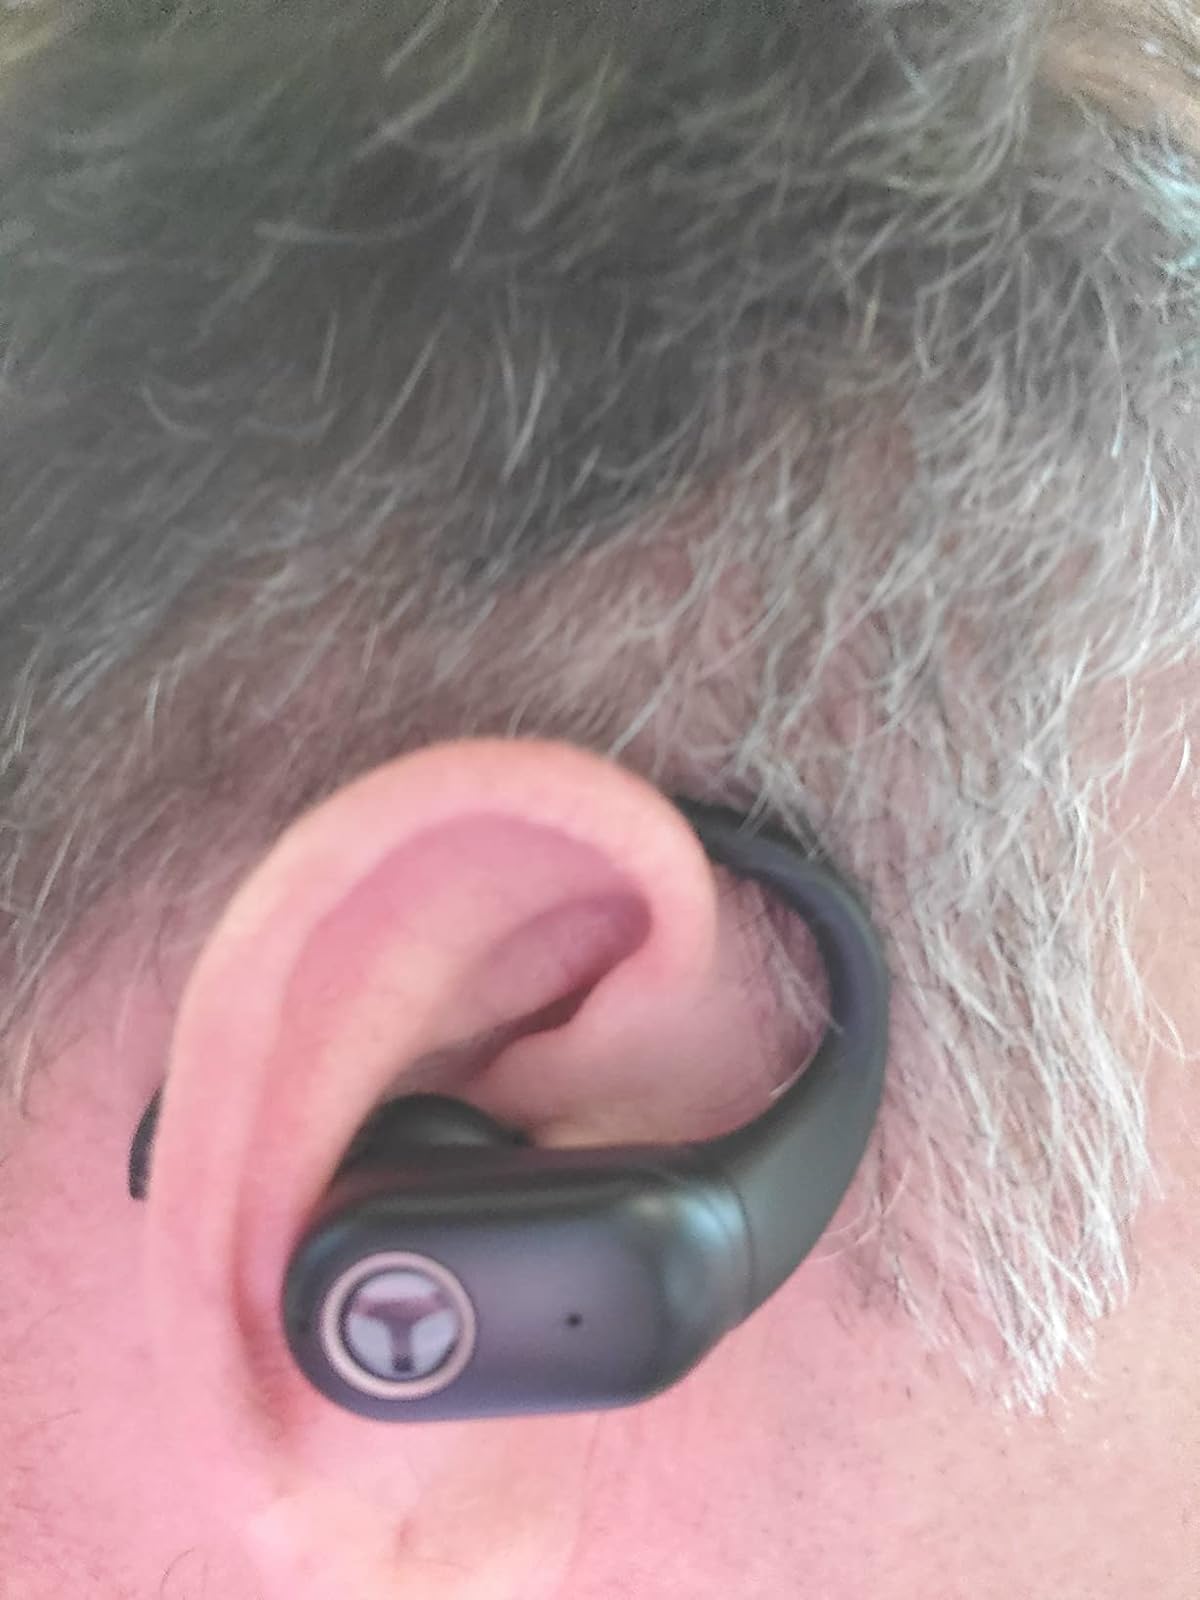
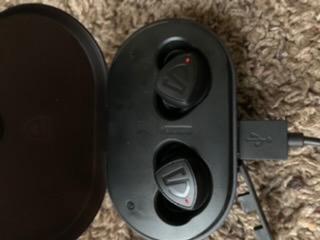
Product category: earbuds
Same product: no